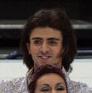
Age: 24